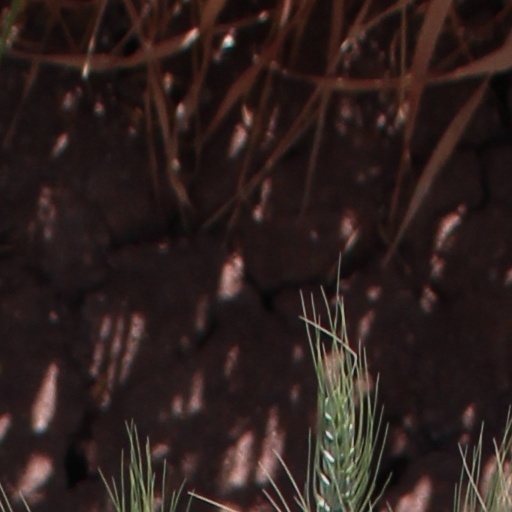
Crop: wheat